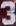
Number: 3